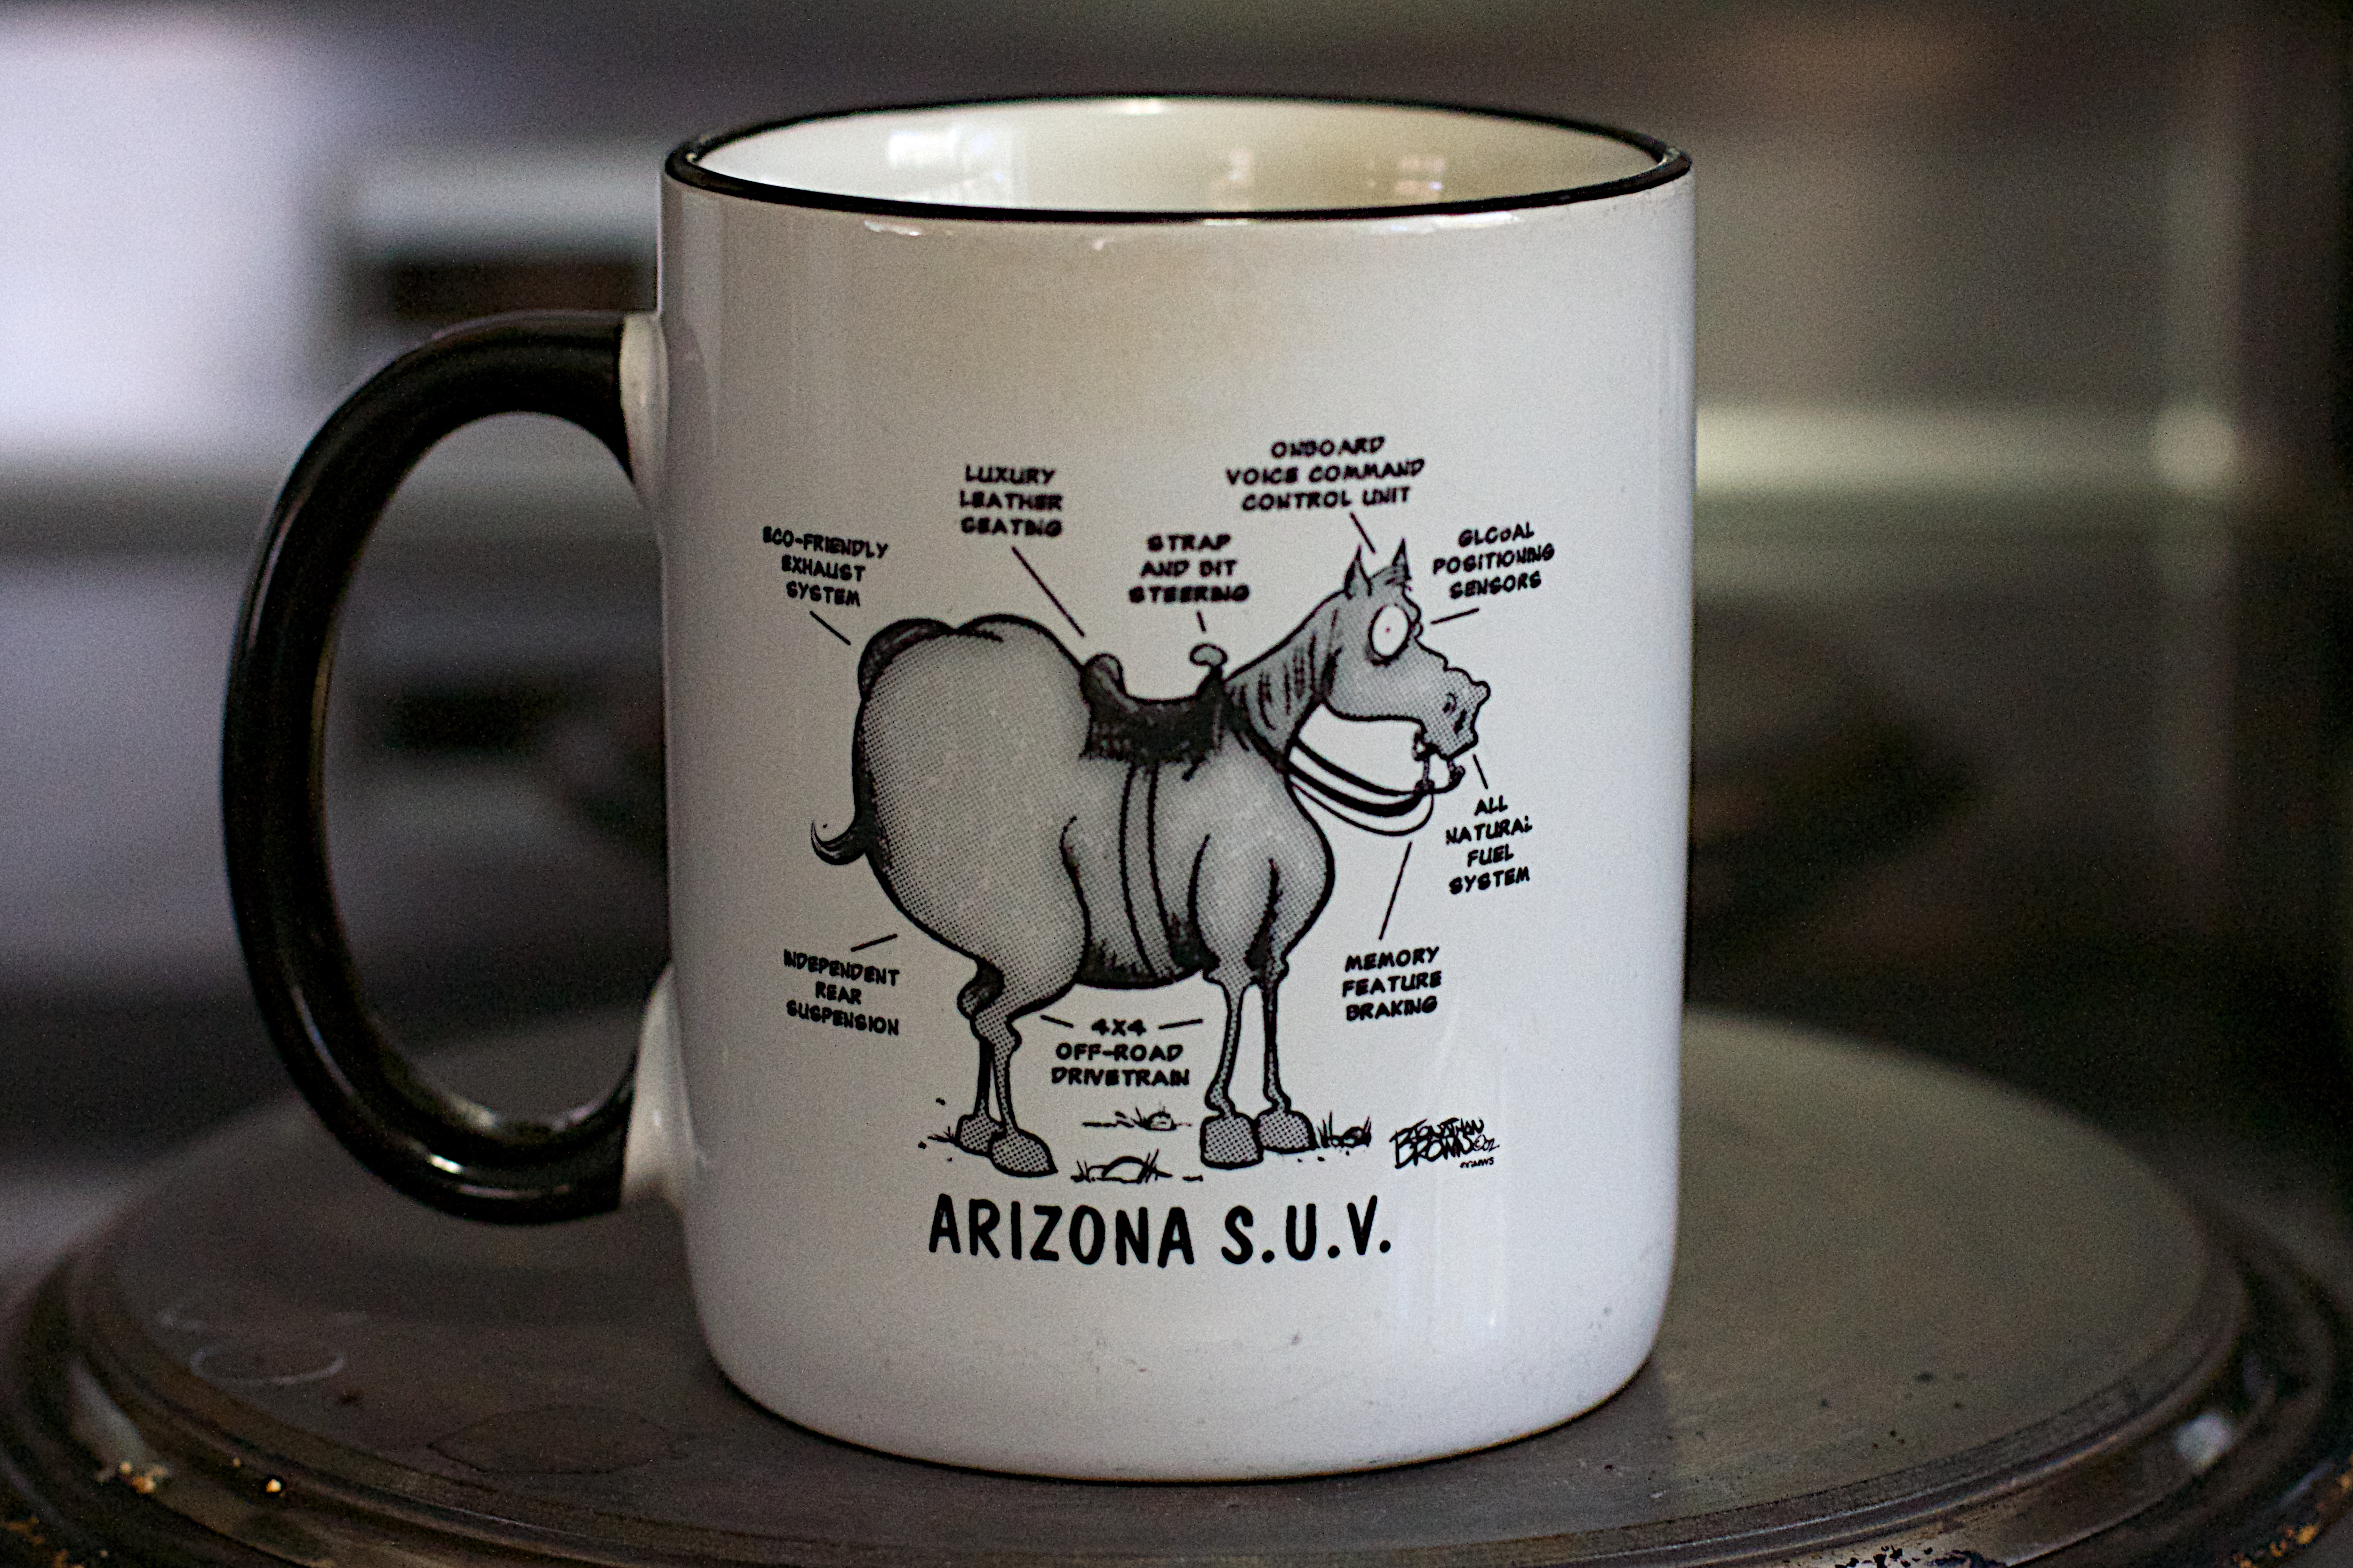
cup, drink, candle, espresso, mug, lighting, coffee cup, arizona, caffeine, humor, pint us, drinkware